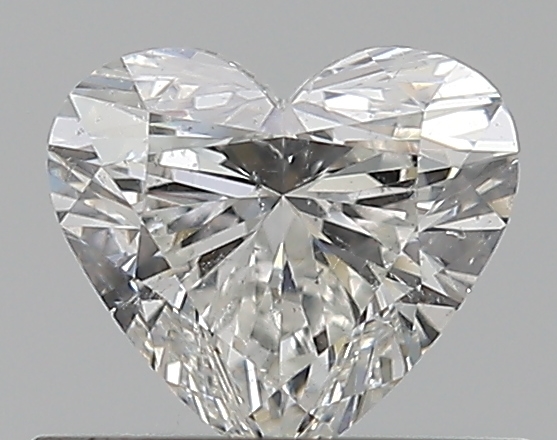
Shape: heart
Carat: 0.5
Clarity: SI2
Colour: G
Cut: EX
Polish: EX
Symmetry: EX
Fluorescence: N
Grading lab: GIA
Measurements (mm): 5.01 x 5.56 x 3.17